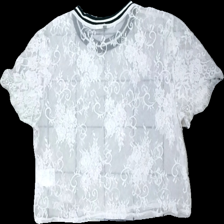
View: back
Type: Top
Category: Ladies
Brand: H&M
Colors: White, Black
Material: 100% bomull
Pattern: Lace
Cut: C-collar
Season: All
Price range: <50
Recommended usage: Reuse
Description: Genomskinlig spets top